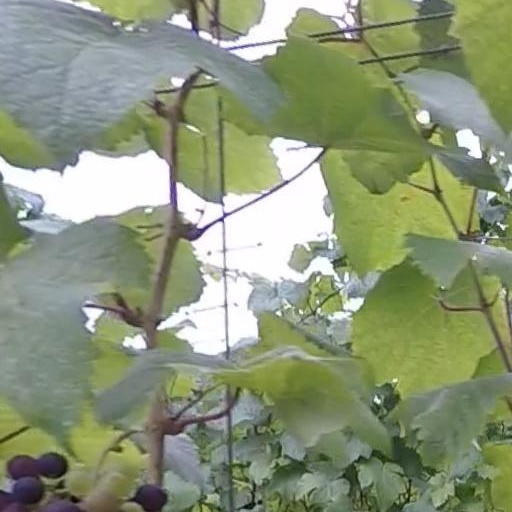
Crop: grape